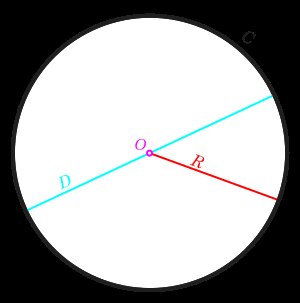
Centrum (geometri)
Cirkel med centrum i punktet O
Et centrum er en betegnelse for det fysiske midtpunkt af et objekt.